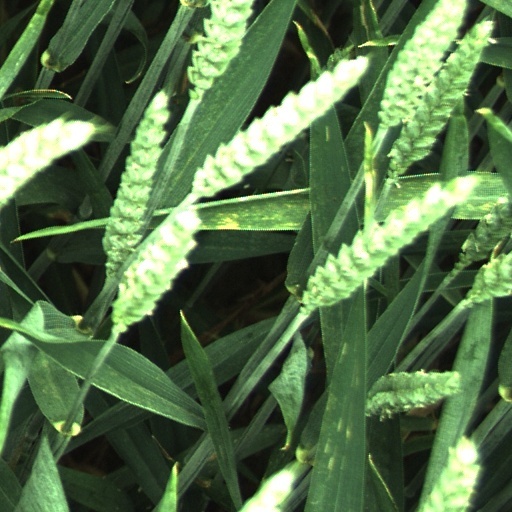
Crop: wheat